Taiseki-ji

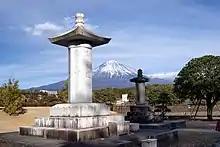
The "Rokumanto", two Buddhist Stupas erected by 24th High Priest Nichiei Shonin (1704) and another by 67th High Priest Nikken Shonin (1994) representing Bodhisattva Visistacaritra and the 60,000 Ganges Rivers preached by Shakyamuni Buddha within the Chapter 15 of the Lotus Sutra.

Taiseki-ji is Nichiren Shoshu's administrative center, and its Chief Priest is simultaneously the high priest of Nichiren Shoshu. The current 68th High Priest is Nichinyo Hayase (1935 – Present) who assumed the position on 16 December 2005.